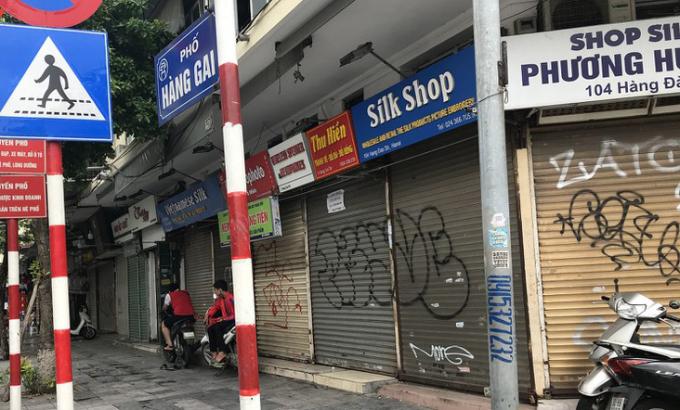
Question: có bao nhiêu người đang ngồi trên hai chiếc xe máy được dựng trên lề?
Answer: có hai người đang ngồi trên hai chiếc xe máy được dựng trên lề